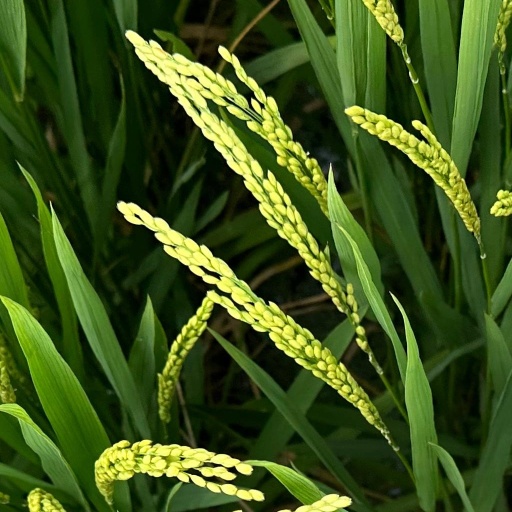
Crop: rice